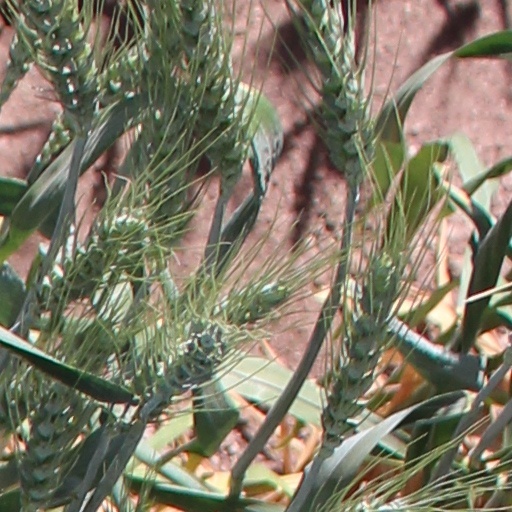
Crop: wheat